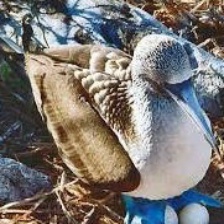
Species: ABBOTTS BOOBY
Scientific name: PAPASULA ABBOTTI